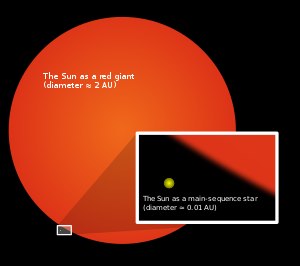
Solens dannelse og udvikling / Fase som rød kæmpestjerne
Relativ størrelse af Solen, som den er nu (indsat) sammenlignet med dens skønnede størrelse som rød kæmpestjerne
Solens dannelse og udvikling hænger nøje sammen med solsystemets dannelse og udvikling, fordi de har fælles oprindelse, og fordi det er Solens udvikling i tidens løb, som er afgørende for solsystemets skæbne. Solens lange levetid kan opdeles i en række faser: